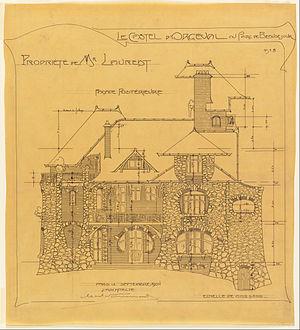
Hector Guimard est un architecte français et le représentant majeur de l'Art nouveau, en France.